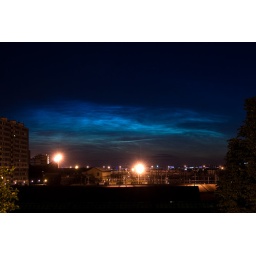
composed of tiny crystals of water ice 40 to 100 nanometers in diameter_higher than any other clouds in Earth's atmosphere_